2017 Toronto Blue Jays season

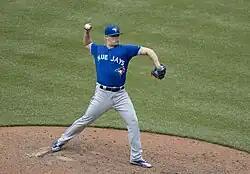
Roberto Osuna recorded eight saves and a 1.42 earned run average in May.

Looking to rebound from a disastrous April, the Blue Jays opened the month of May in New York, taking on the Yankees for three games. Ryan Goins led the way offensively in the first game, recording the first two-run sacrifice fly in franchise history in Toronto's 7–1 victory. New York would end the Blue Jays three-game winning streak with an 11–5 victory the following day. The Yankees would take the series with an 8–6 win in the finale, and drop the Blue Jays back to 10 games below .500. Marcus Stroman left the game in the third inning with a minor arm injury. Following a day-off, the Jays began their third series of the season against Tampa Bay. Kendrys Morales hit two home runs to lead Toronto to an 8–4 win in the series opener. Rays starter Jake Odorizzi held the Blue Jays to a single run over seven innings, as the Rays took the second game by a score of 6–1. Joe Biagini made his first Major League start in the final game of the series, pitching four strong innings and aiding the Blue Jays to a 2–1 win and just their second series-victory of the year.